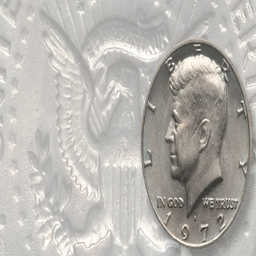
this half dollar sold for $2,485 because of what the coin is missing